Aerosport Scamp

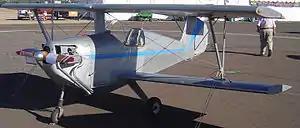

The Aerosport Scamp A is a small biplane designed for home building by Harris Woods. It featured an open cabin, tricycle undercarriage, and a T-tail.